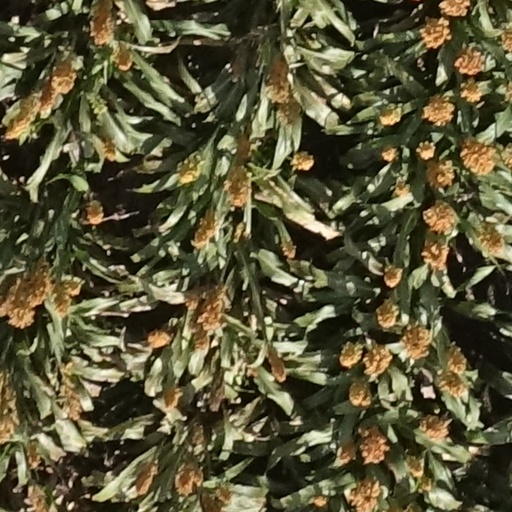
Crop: sorghum